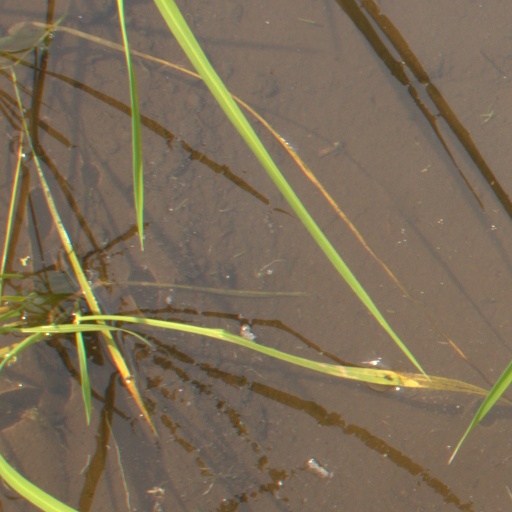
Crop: rice